Thomas Trevor, 1st Baron Trevor

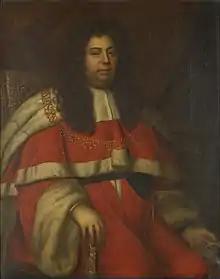
Chief Justice Trevor

Thomas Trevor, 1st Baron Trevor, (8 March 165819 June 1730) was a British judge and politician who was Attorney-General and later Lord Privy Seal.